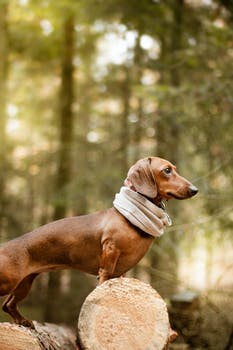
Label: No Watermark